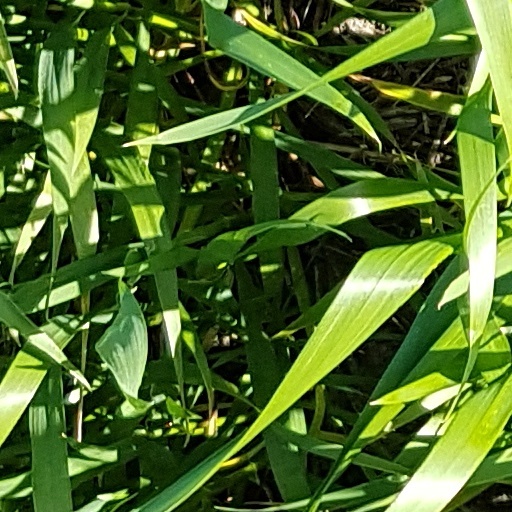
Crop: wheat